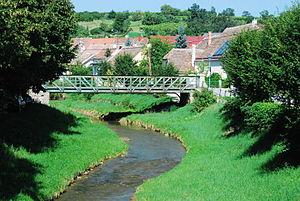
La Pulkau est une rivière autrichienne de 52 km de long qui coule dans le land de la Basse-Autriche. Elle est un affluent de la Thaya, et donc un sous-affluent du Danube, par la Morava.